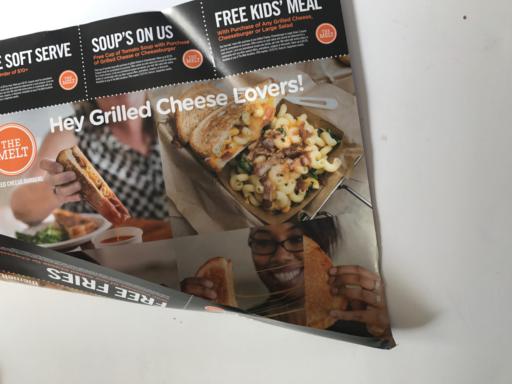
Label: paper